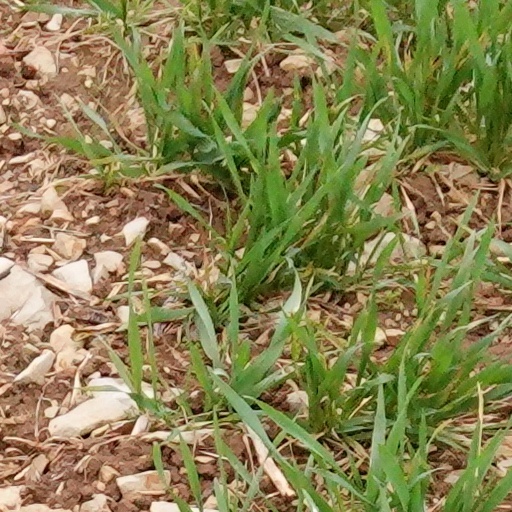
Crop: wheat